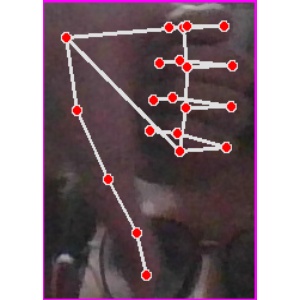
अक्षर: फ